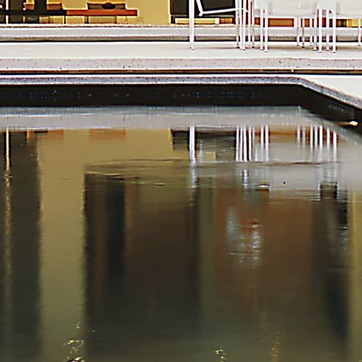
Material: water